St. Clare's Church (Staten Island)

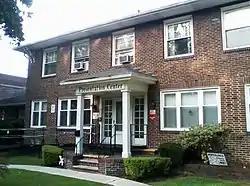

Soon after the school's 1959 expansion, St. Clare's bought an adjacent house for the faculty of Presentation Sisters, who had been commuting daily for 25 years. Parish member Kenneth W. Milnes designed the conversion and expansion of the 1931 house into a 16-bedroom convent with its own chapel. Construction finished in 1963, and the Chamber of Commerce cited it as one of the best building projects on Staten Island that year. In 1999, St. Clare's Presentation Convent was re-dedicated as the Presentation Center, providing office space and meeting rooms for the lay ministers carrying forth the retired Sisters' legacy of service.